Thomas Bradbury (minister)

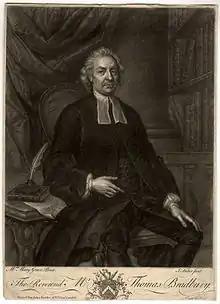
Reverend Thomas Bradbury engraved by John Faber the Younger, after Mary Grace

Bradbury was born in Yorkshire, and educated for the congregational ministry at Attercliffe Academy; Oliver Heywood gave him books. He preached his first sermon on 14 June 1696, and went to reside as assistant and domestic tutor with Thomas Whitaker, minister of the independent congregation at Call Lane, Leeds. From Leeds, in 1697, Bradbury went to Beverley, as a supply; and in 1699 to Newcastle-on-Tyne, first assisting Richard Gilpin, and then Benjamin Bennet, Gilpin's successor, both presbyterians. It seems that Bradbury expected a co-pastorate, and on William Turner's account his later influence helped split the congregation.